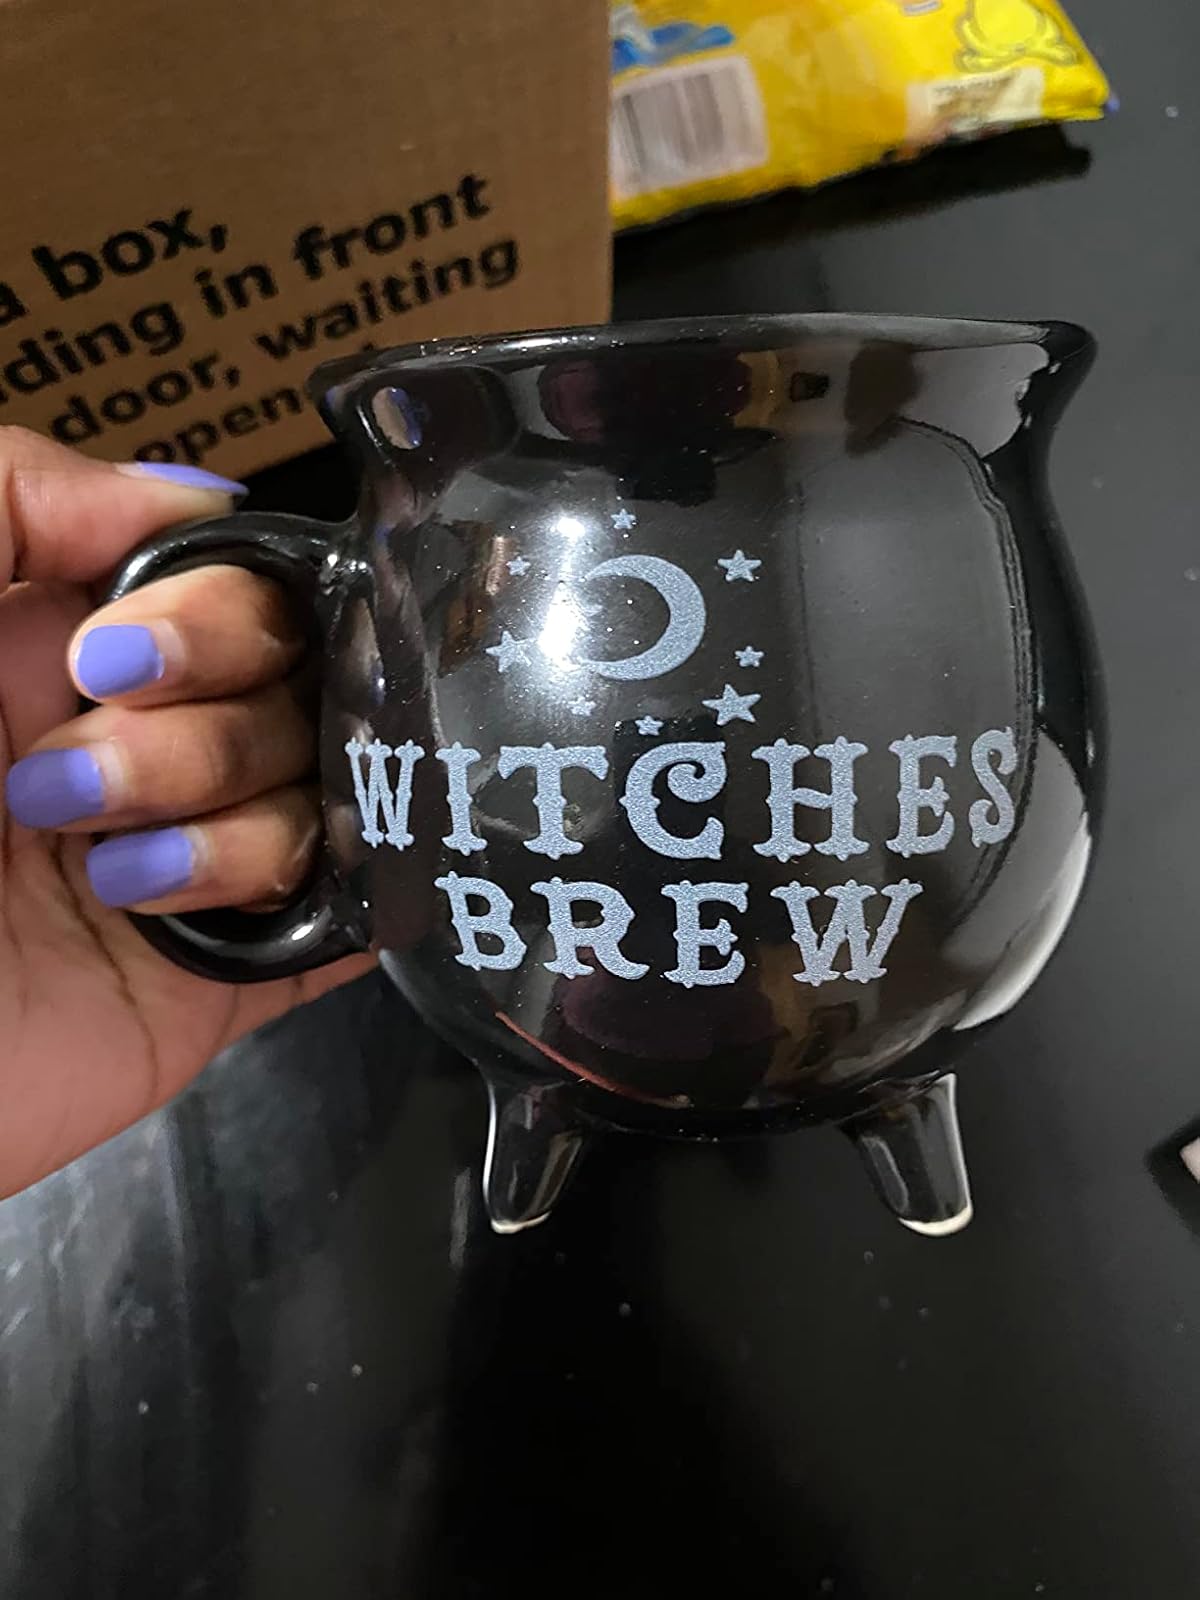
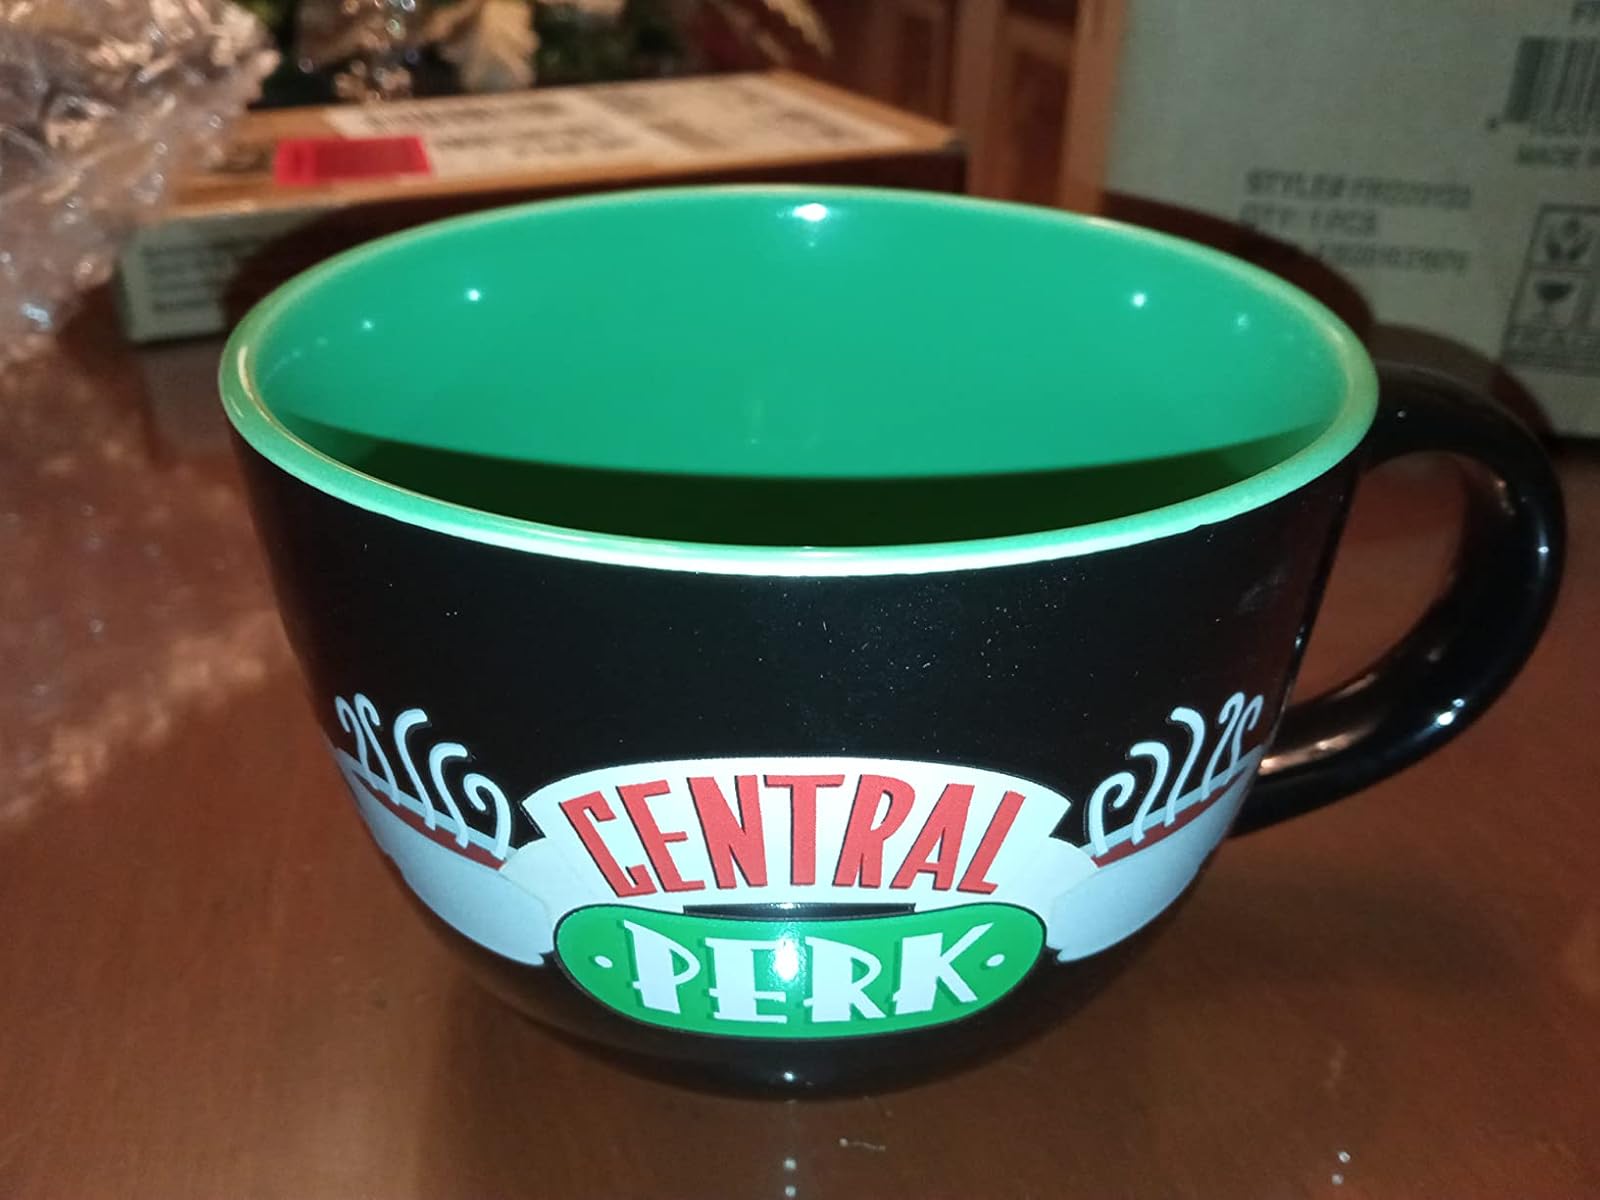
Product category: items_mug
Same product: no